Tully Lough Cross

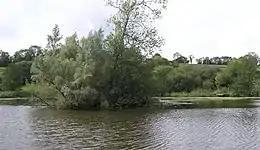
The crannog on Lough Tully near the cross's find spot.

The Tully Lough Cross was found by a diver in July 1986 at the bed of Tully Lough, County Roscommon, near a crannog (an artificial island used for dwelling). The divers failed, as required by law, to report the finding to the Irish government, and attempted to sell the item to a number of American museums. The Irish government learned of the sale when the J. Paul Getty Museum in California notified the National Museum of Ireland (NMI) that they had been contacted via a letter by "a lady in Massachusetts ... acting on behalf of two friends". She said she felt that, "a modest request would be 1.75 million dollars", before adding that she wanted the offer "kept in the utmost confidence".